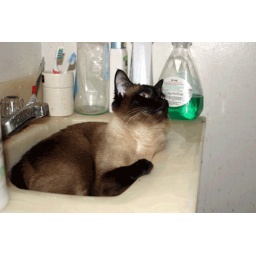
my &amp;quot;grandcat&amp;quot; Nala, curled up in my bathroom sink